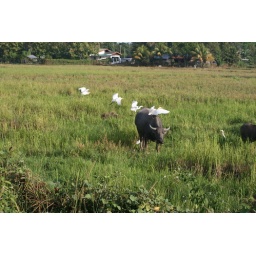
Rice plantation when is not in use is a ground for pasture of the bufalo and his look-cows